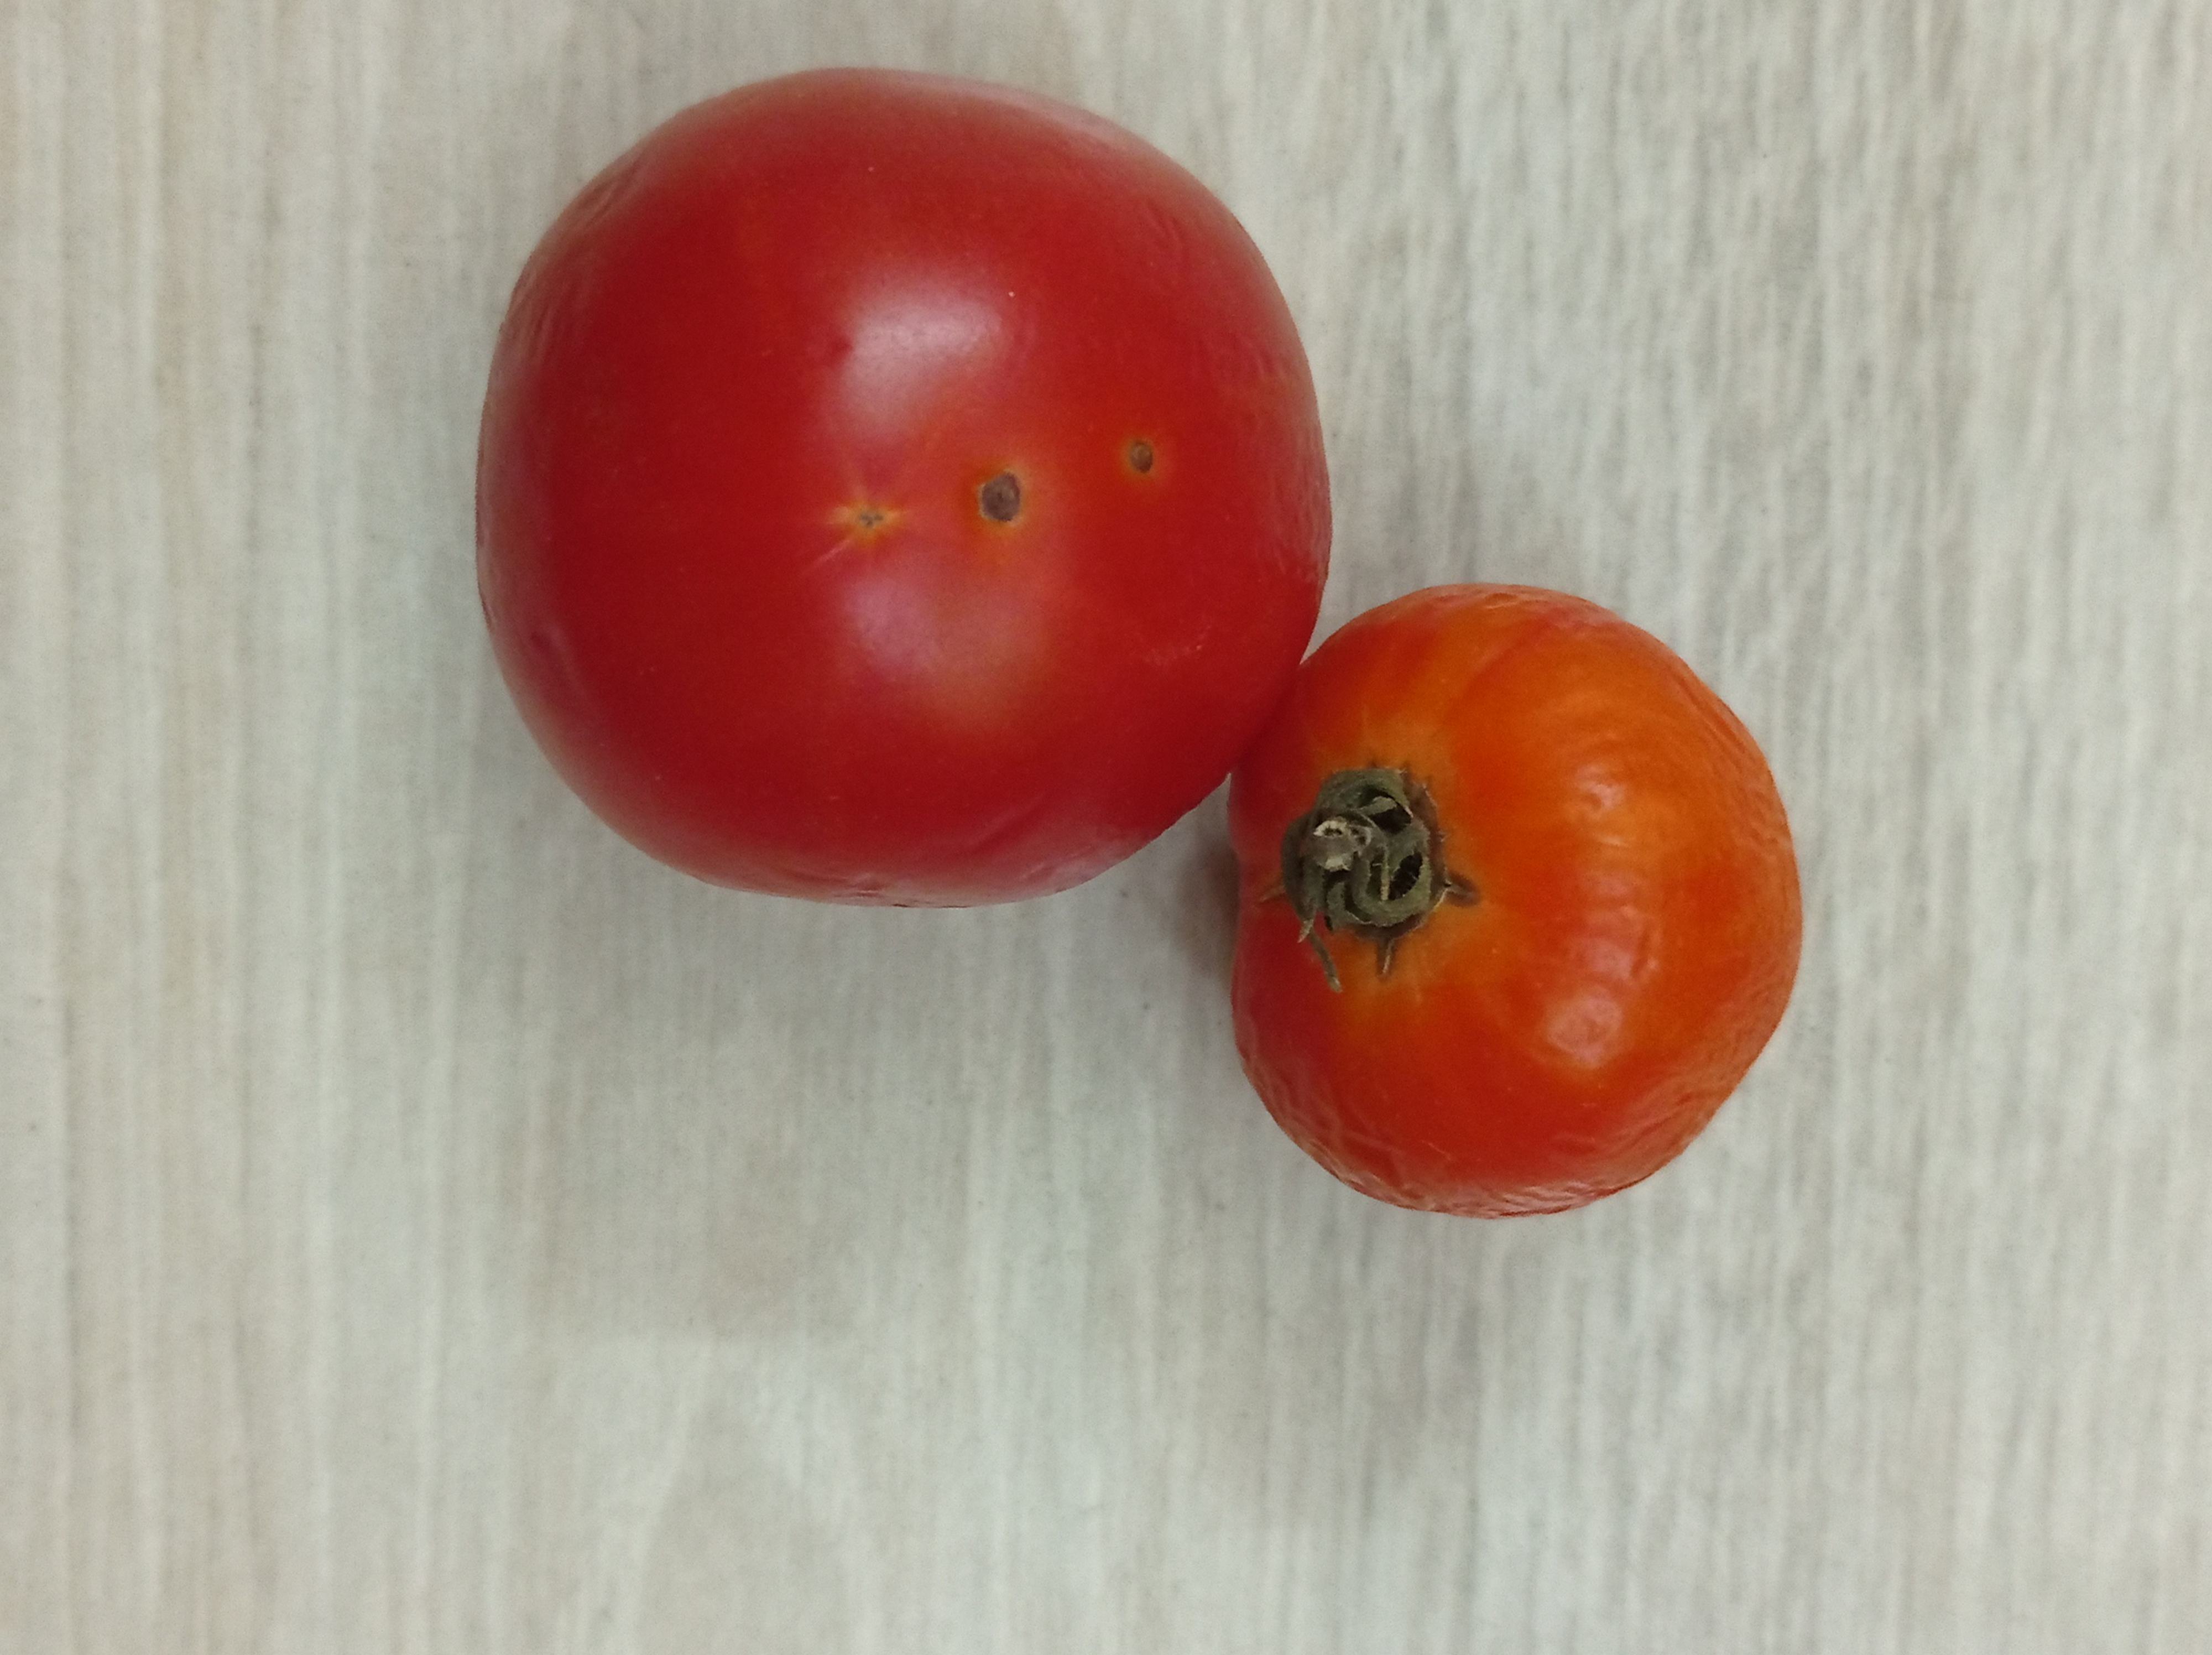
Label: Fresh